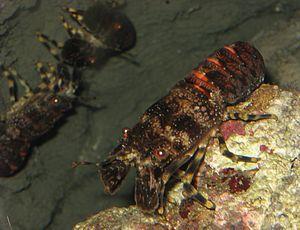
Les Scyllaridae sont une famille de crustacés décapodes. Ces crustacés sont comestibles et proches des homards, langoustes et écrevisses.
Scyllarus arctus est une espèce de crustacés de l'ordre des décapodes.
Scyllarus est un genre de crustacés de l'ordre des décapodes.